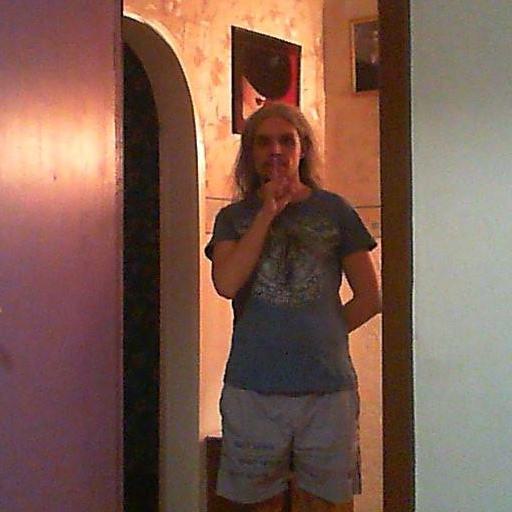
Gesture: mute